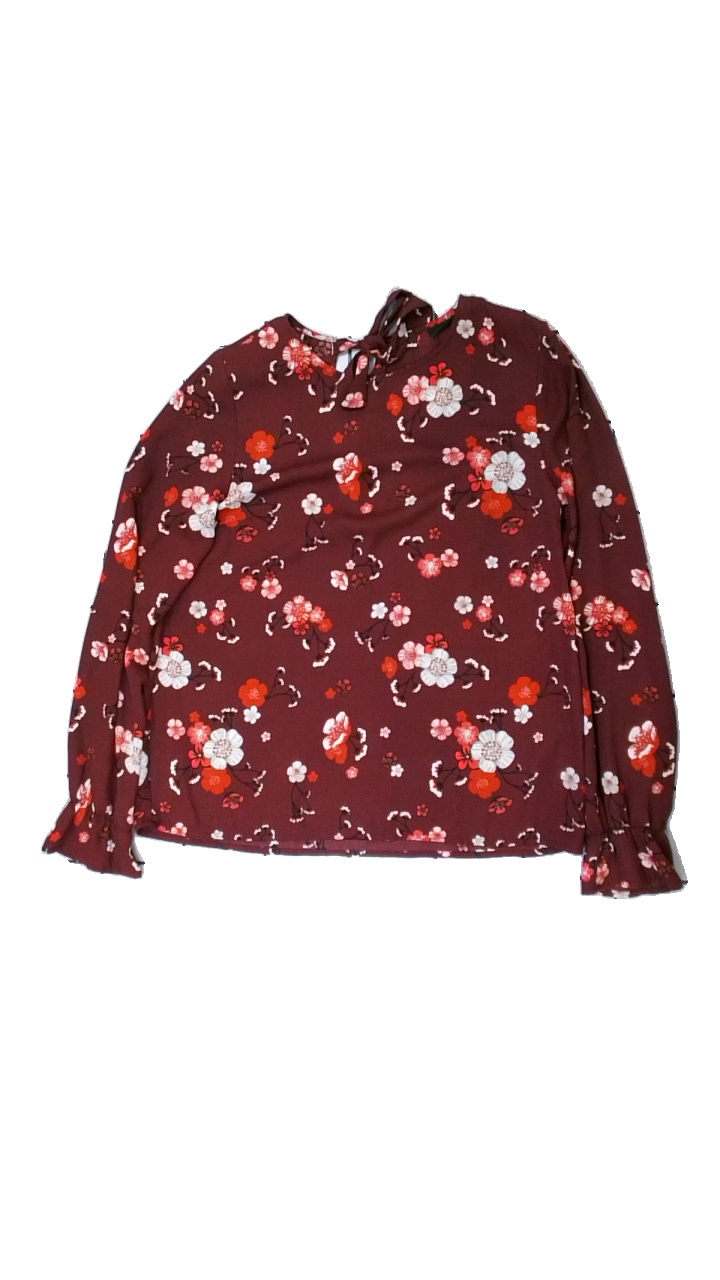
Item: Blouse (Ladies)
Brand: Gina Tricot
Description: blommig blus med rosett bak
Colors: Pink, Purple, White, Multicolor
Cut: Regular
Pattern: Floral print
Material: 100% polyester
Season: All
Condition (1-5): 5
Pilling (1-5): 5
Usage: Reuse
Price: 50-100